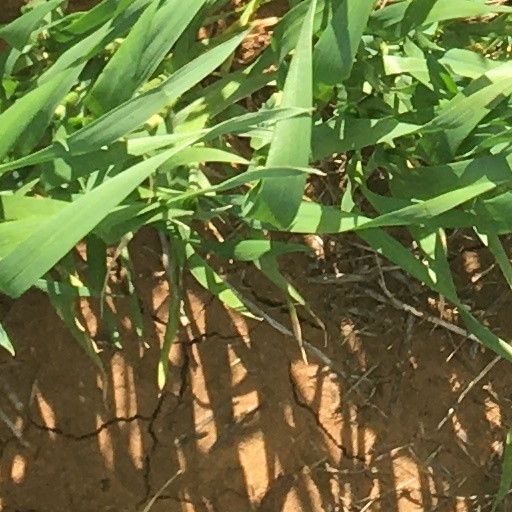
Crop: wheat